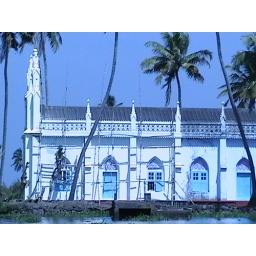
church in the middle of a lake